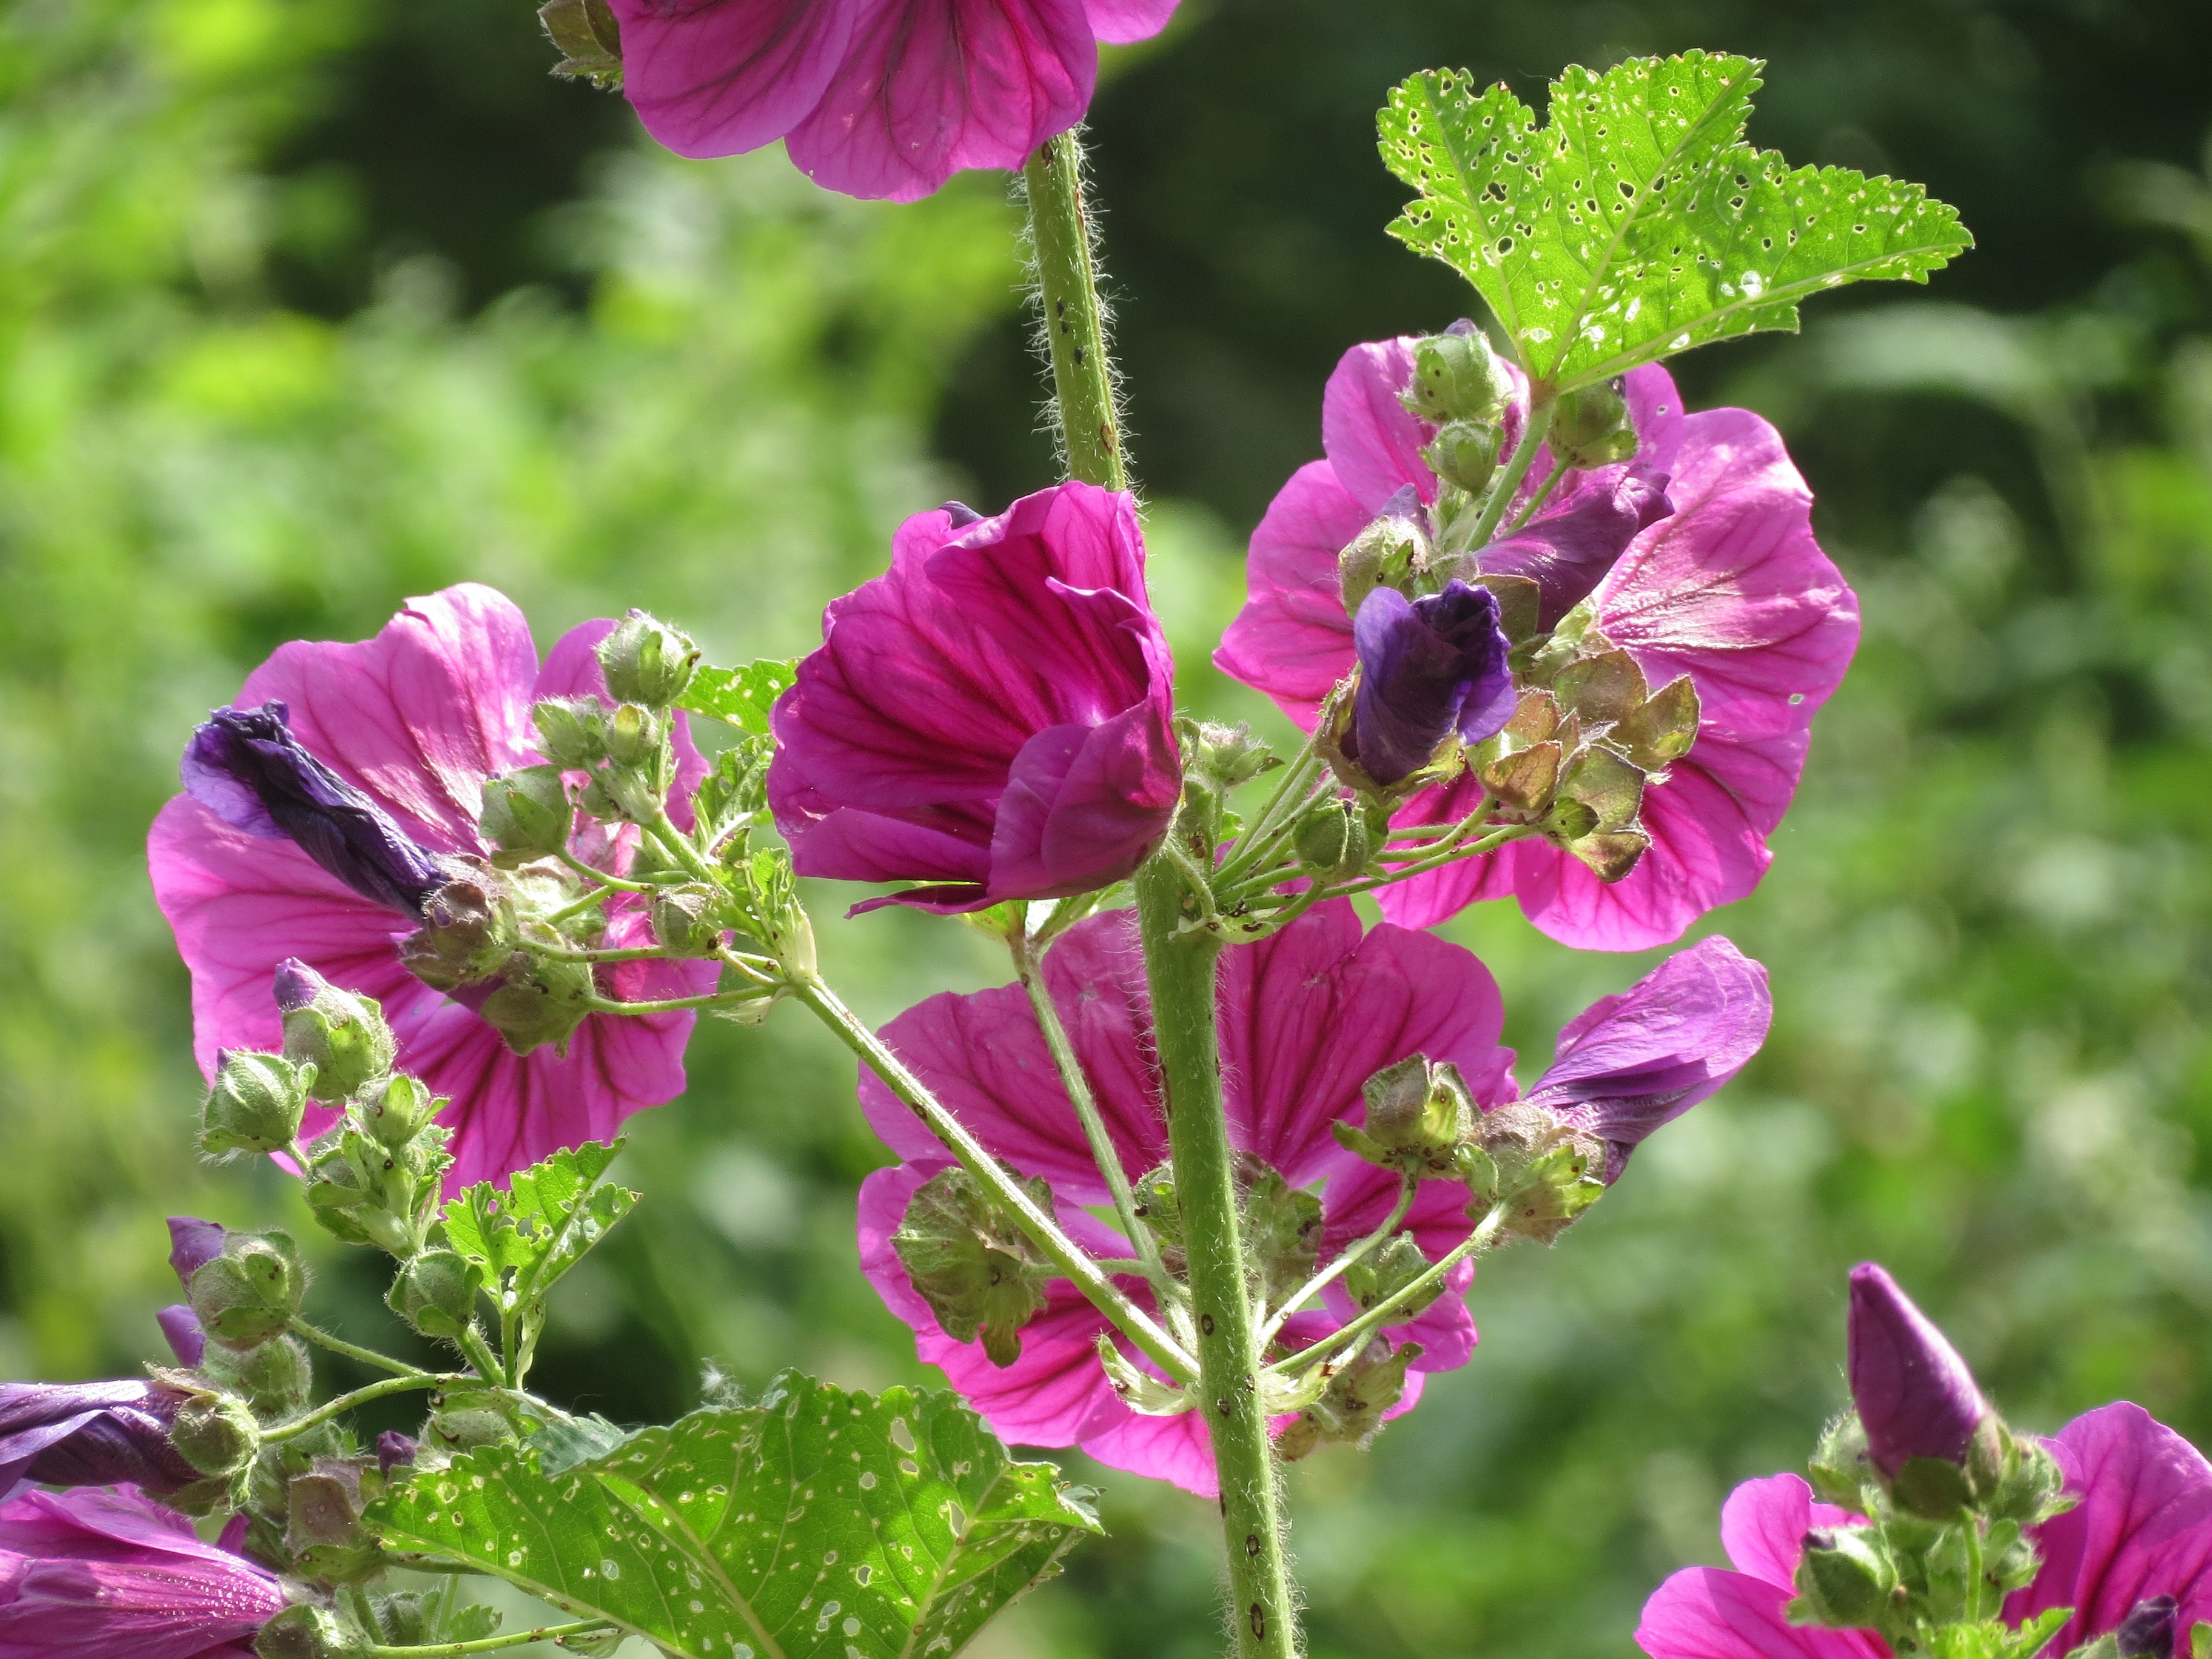
blossom, plant, flower, botany, blooming, flora, wildflower, geranium, malva, hollyhocks, flowering plant, geraniaceae, cheeses, annual plant, malva sylvestris, common mallow, high mallow, tall mallow, land plant, everlasting sweet pea, geraniales, pinkladies